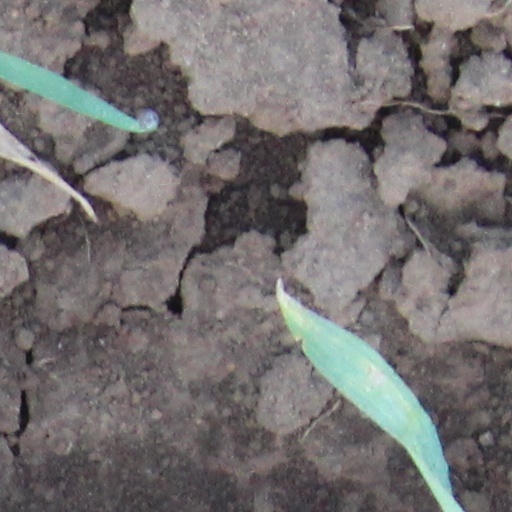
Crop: wheat